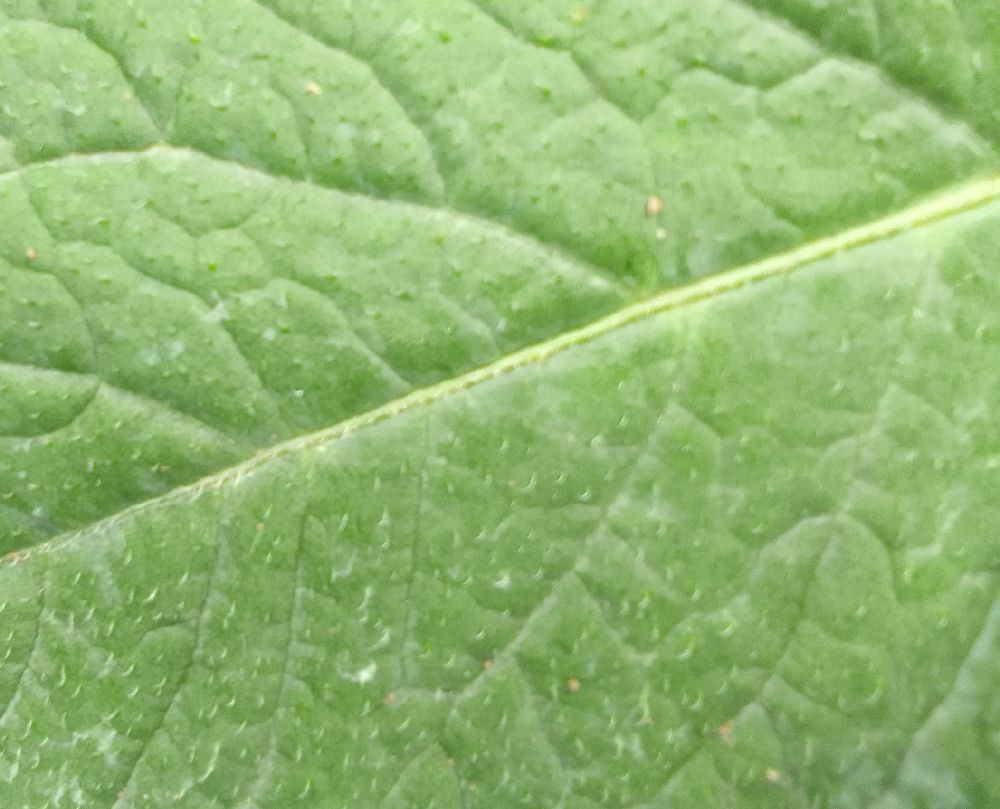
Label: Healthy